Melaleuca pentagona

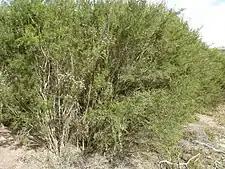
Habit near the Esperance wetlands

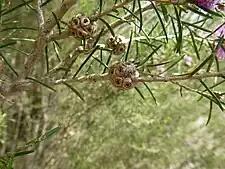
Fruit

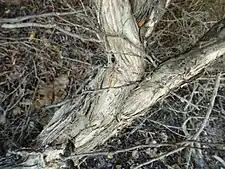
Bark

"Melaleuca pentagona" was first formally described in 1806 by the French biologist, Jacques Labillardière in "Novae Hollandiae Plantarum Specimen". The specific epithet ("pentagona") is from the Ancient Greek "πέντε (pénte)" meaning “five” and "γωνία (gōnía)" meaning “angle” referring to the fruiting capsules being compressed into a five-sided shape.